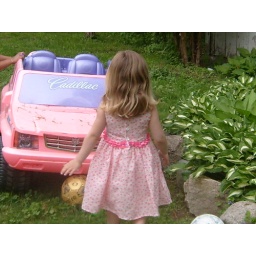
small pink and blue flowers with gather in the center pink and blue ribbon sold